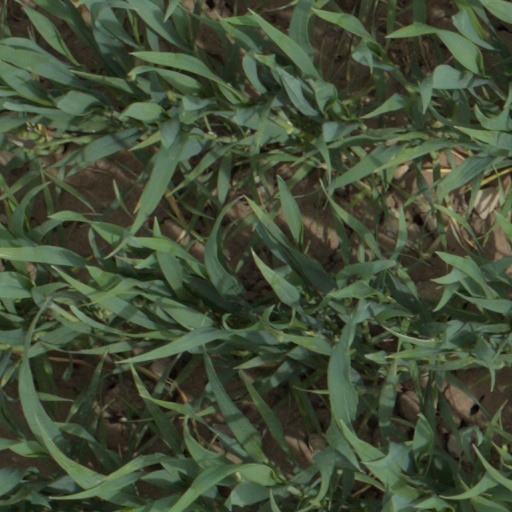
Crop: wheat